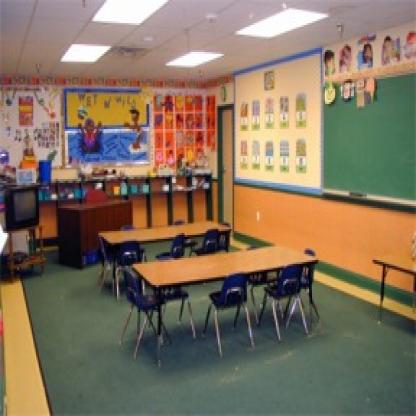
Scene: Indoor